John Jackson (wide receiver)

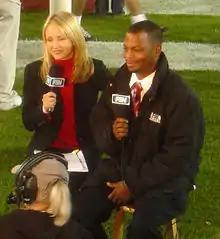
Jackson doing sideline reporting at a USC game.

John Jackson Jr. (born January 2, 1967) is an American sports commentator who works for ESPN Radio 710 and FSN West and formerly played professional American football. "JJ," as he is referenced by his on-air colleagues, co-hosts the Lexus Gauntlet Show and the USC Press Conference Show, and serves as an analyst for Trojans Live. He serves as a sideline reporter during USC football games for 710 ESPN.